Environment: real
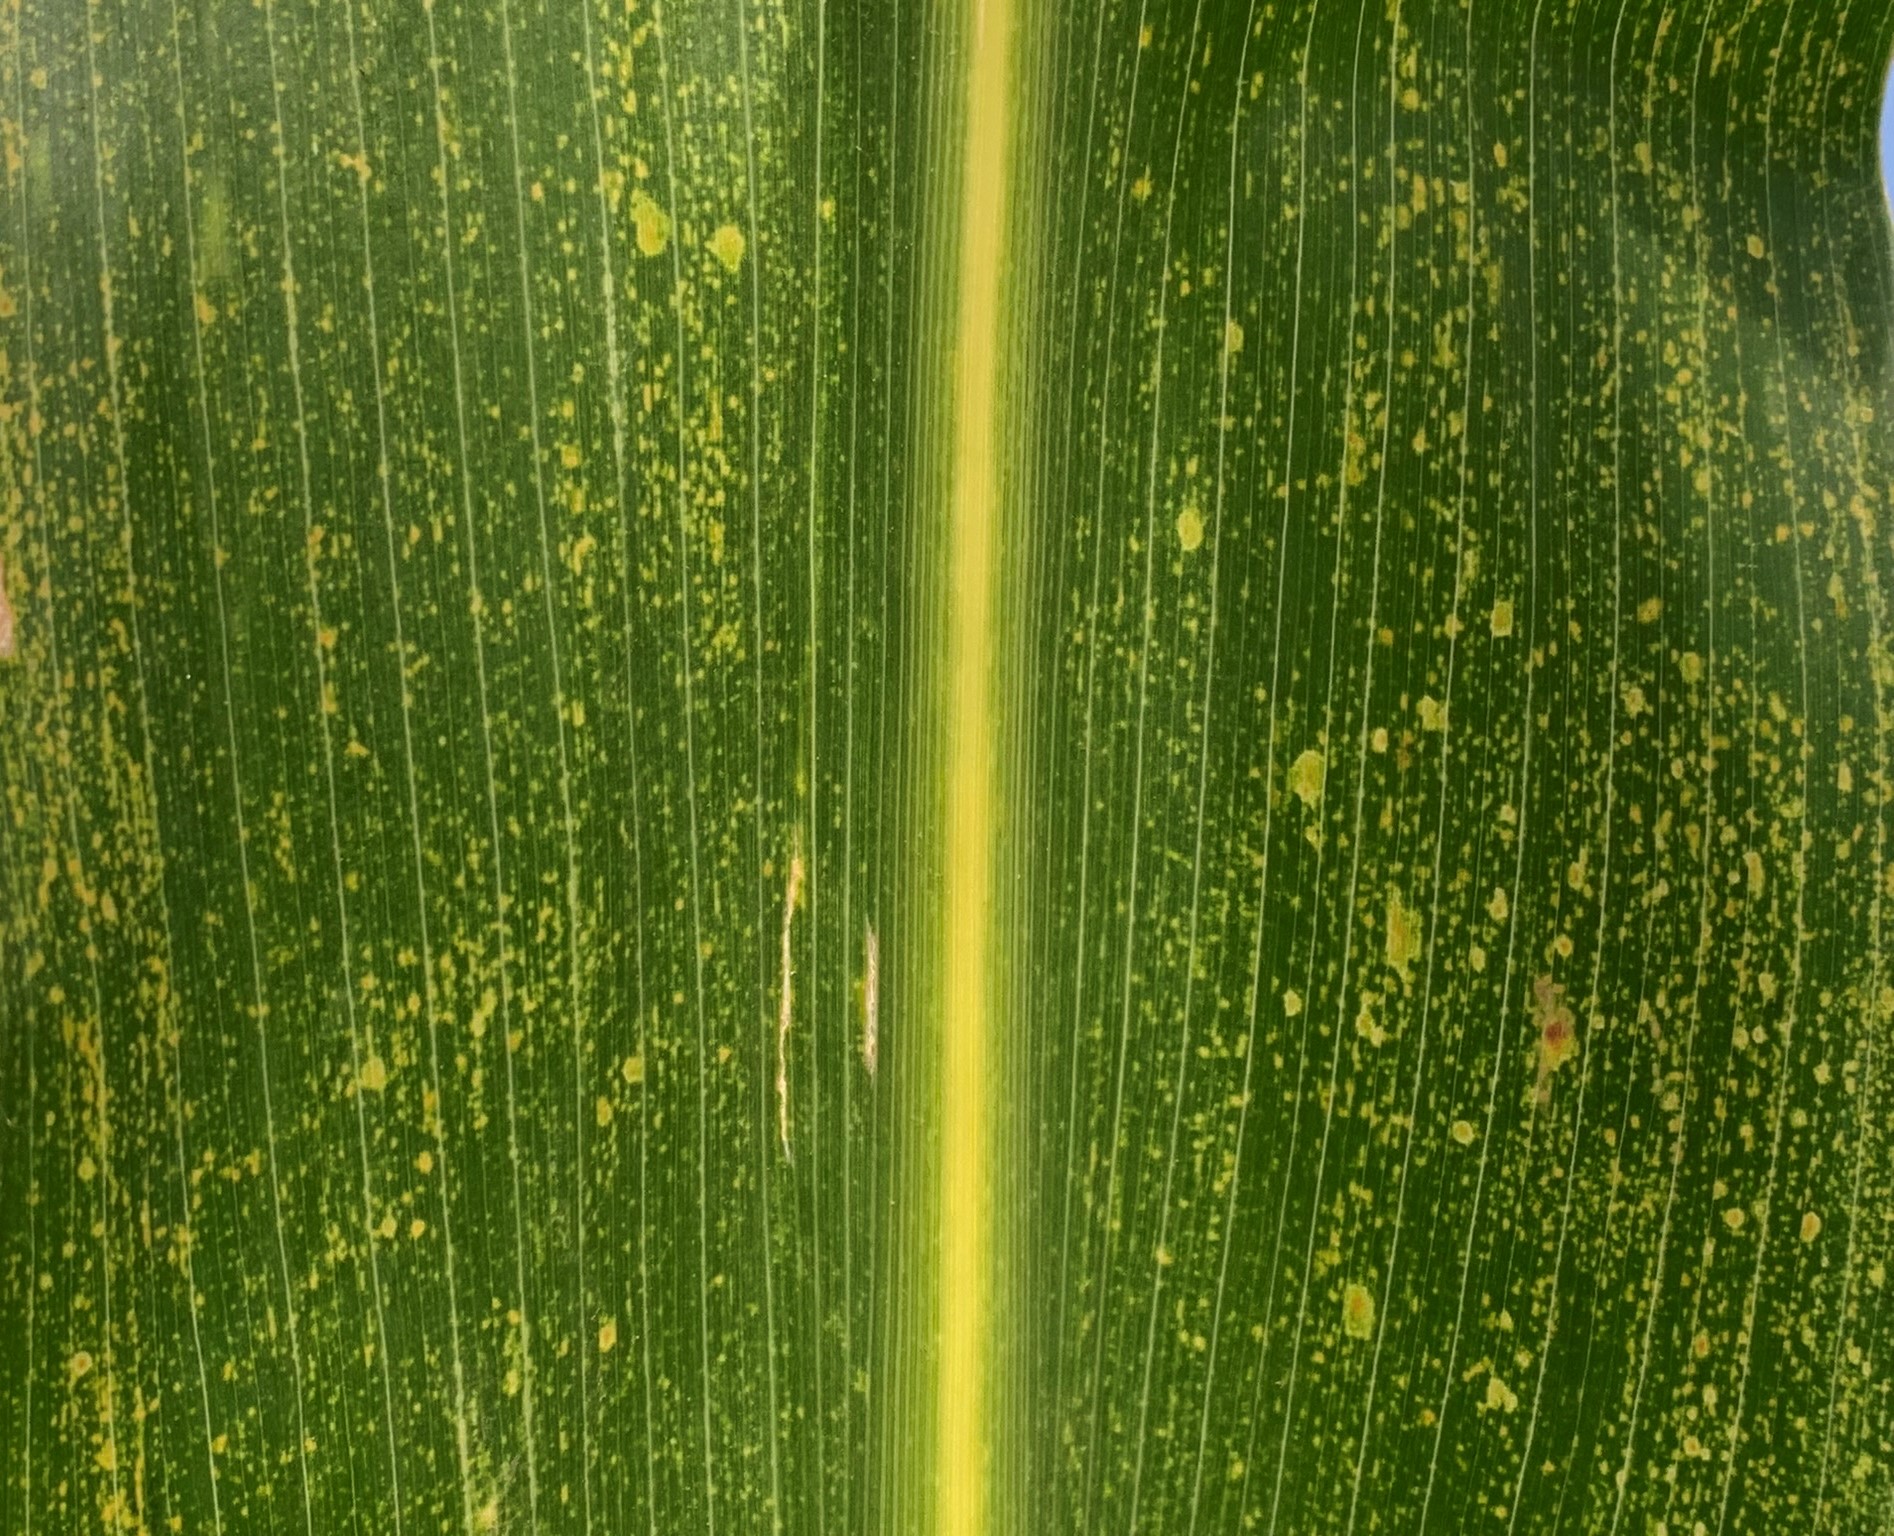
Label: lethal_necrosis